Muriel Agnes Heagney

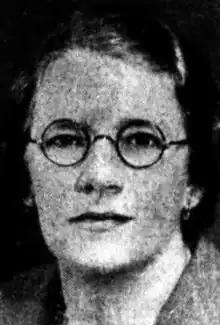
Muriel Heagney in 1941

Muriel Agnes Heagney (31 December 1885 – 14 May 1974) was an Australian trade unionist and feminist. For many years she campaigned for equal pay for women. She wrote a number of books on gender equality.